Hennadiy Kernes

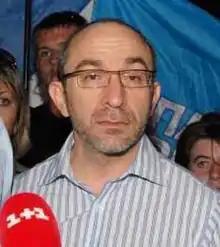

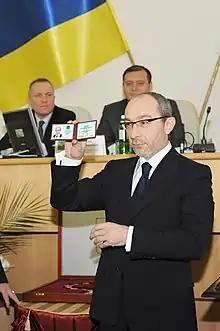
Hennadiy Kernes took the oath of the Kharkiv mayor, 2010.

In November 2004, he supported the Orange Revolution. He came out to condemn the actions taken by the regional governor Yevhen Kushnaryov. In 2006, he was elected to the Kharkiv City Council on the list of the Party of Regions, as a member of the party. In April 2006 Kernes became the secretary of Kharkiv City Council.